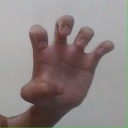
अक्षर: झ